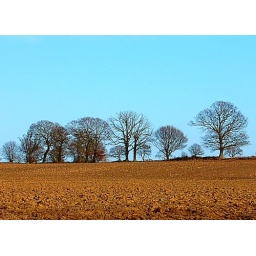
Bare oaks against the blue sky